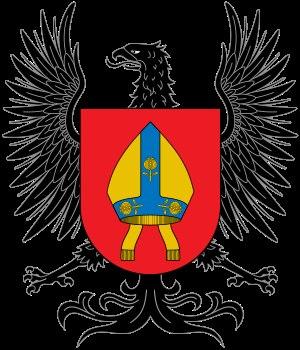
La Conferencia Episcopal de Colombia est la Conférence épiscopale de la Colombie. Elle est actuellement présidée par Luis Augusto Castro Quiroga, archevêque de Tunja. Elle est affiliée au Celam.